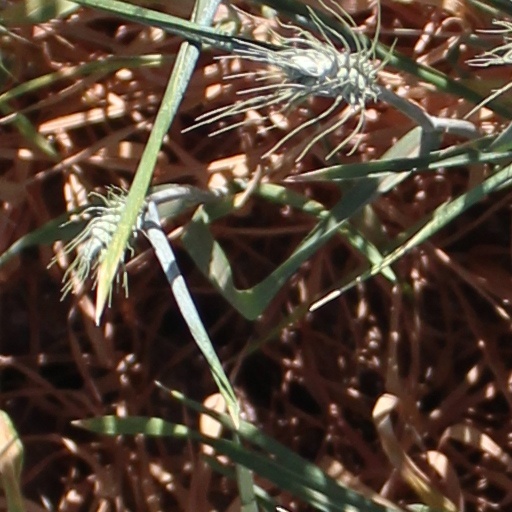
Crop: wheat